Willem II and Hendrik I counts of Limburg Hohenlimburg Broich

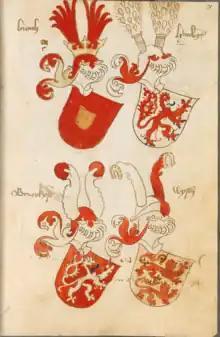
Quarterly Arms Count Hendrik van Limburg Hohenlimburg Broich Anno 1477

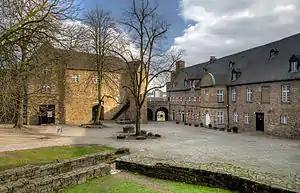
Castle Broich on the river Ruhr

After uncle Count Willem I died in Hohenlimburg in February 1459, husband Gumprecht of Neuenahr took possession of the county and the castle of Limburg from his only daughter Margaretha. Cousins Willem II, Diederik V and Hendrik of Limburg-Broich, sons of the late brother Diederik IV of Limburg-Broich, supported by the other two brothers and sisters, were not satisfied with this. Duke Gerhard of Gullick-Berg in Nideggen confirmed on 25 June 1459. the loan of Hohenlimburg, castle, fortresses and liberties. In doing so, they outsmarted Gumprecht of Neuenahr. His father-in-law Count Willem I had not informed him that his liege was the Count Of Berg and not the king. The legal impasse was presented to the German Roman King Frederick. It soon became apparent that the king was not authorized to pawn the county to the of Neuenahrs. The county of Limburg was not a state, ""vom Reich zu Lehnen"" but a fief of the former dukes of Limburg, with the duke of Berg as legal successor.